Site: brandenburg
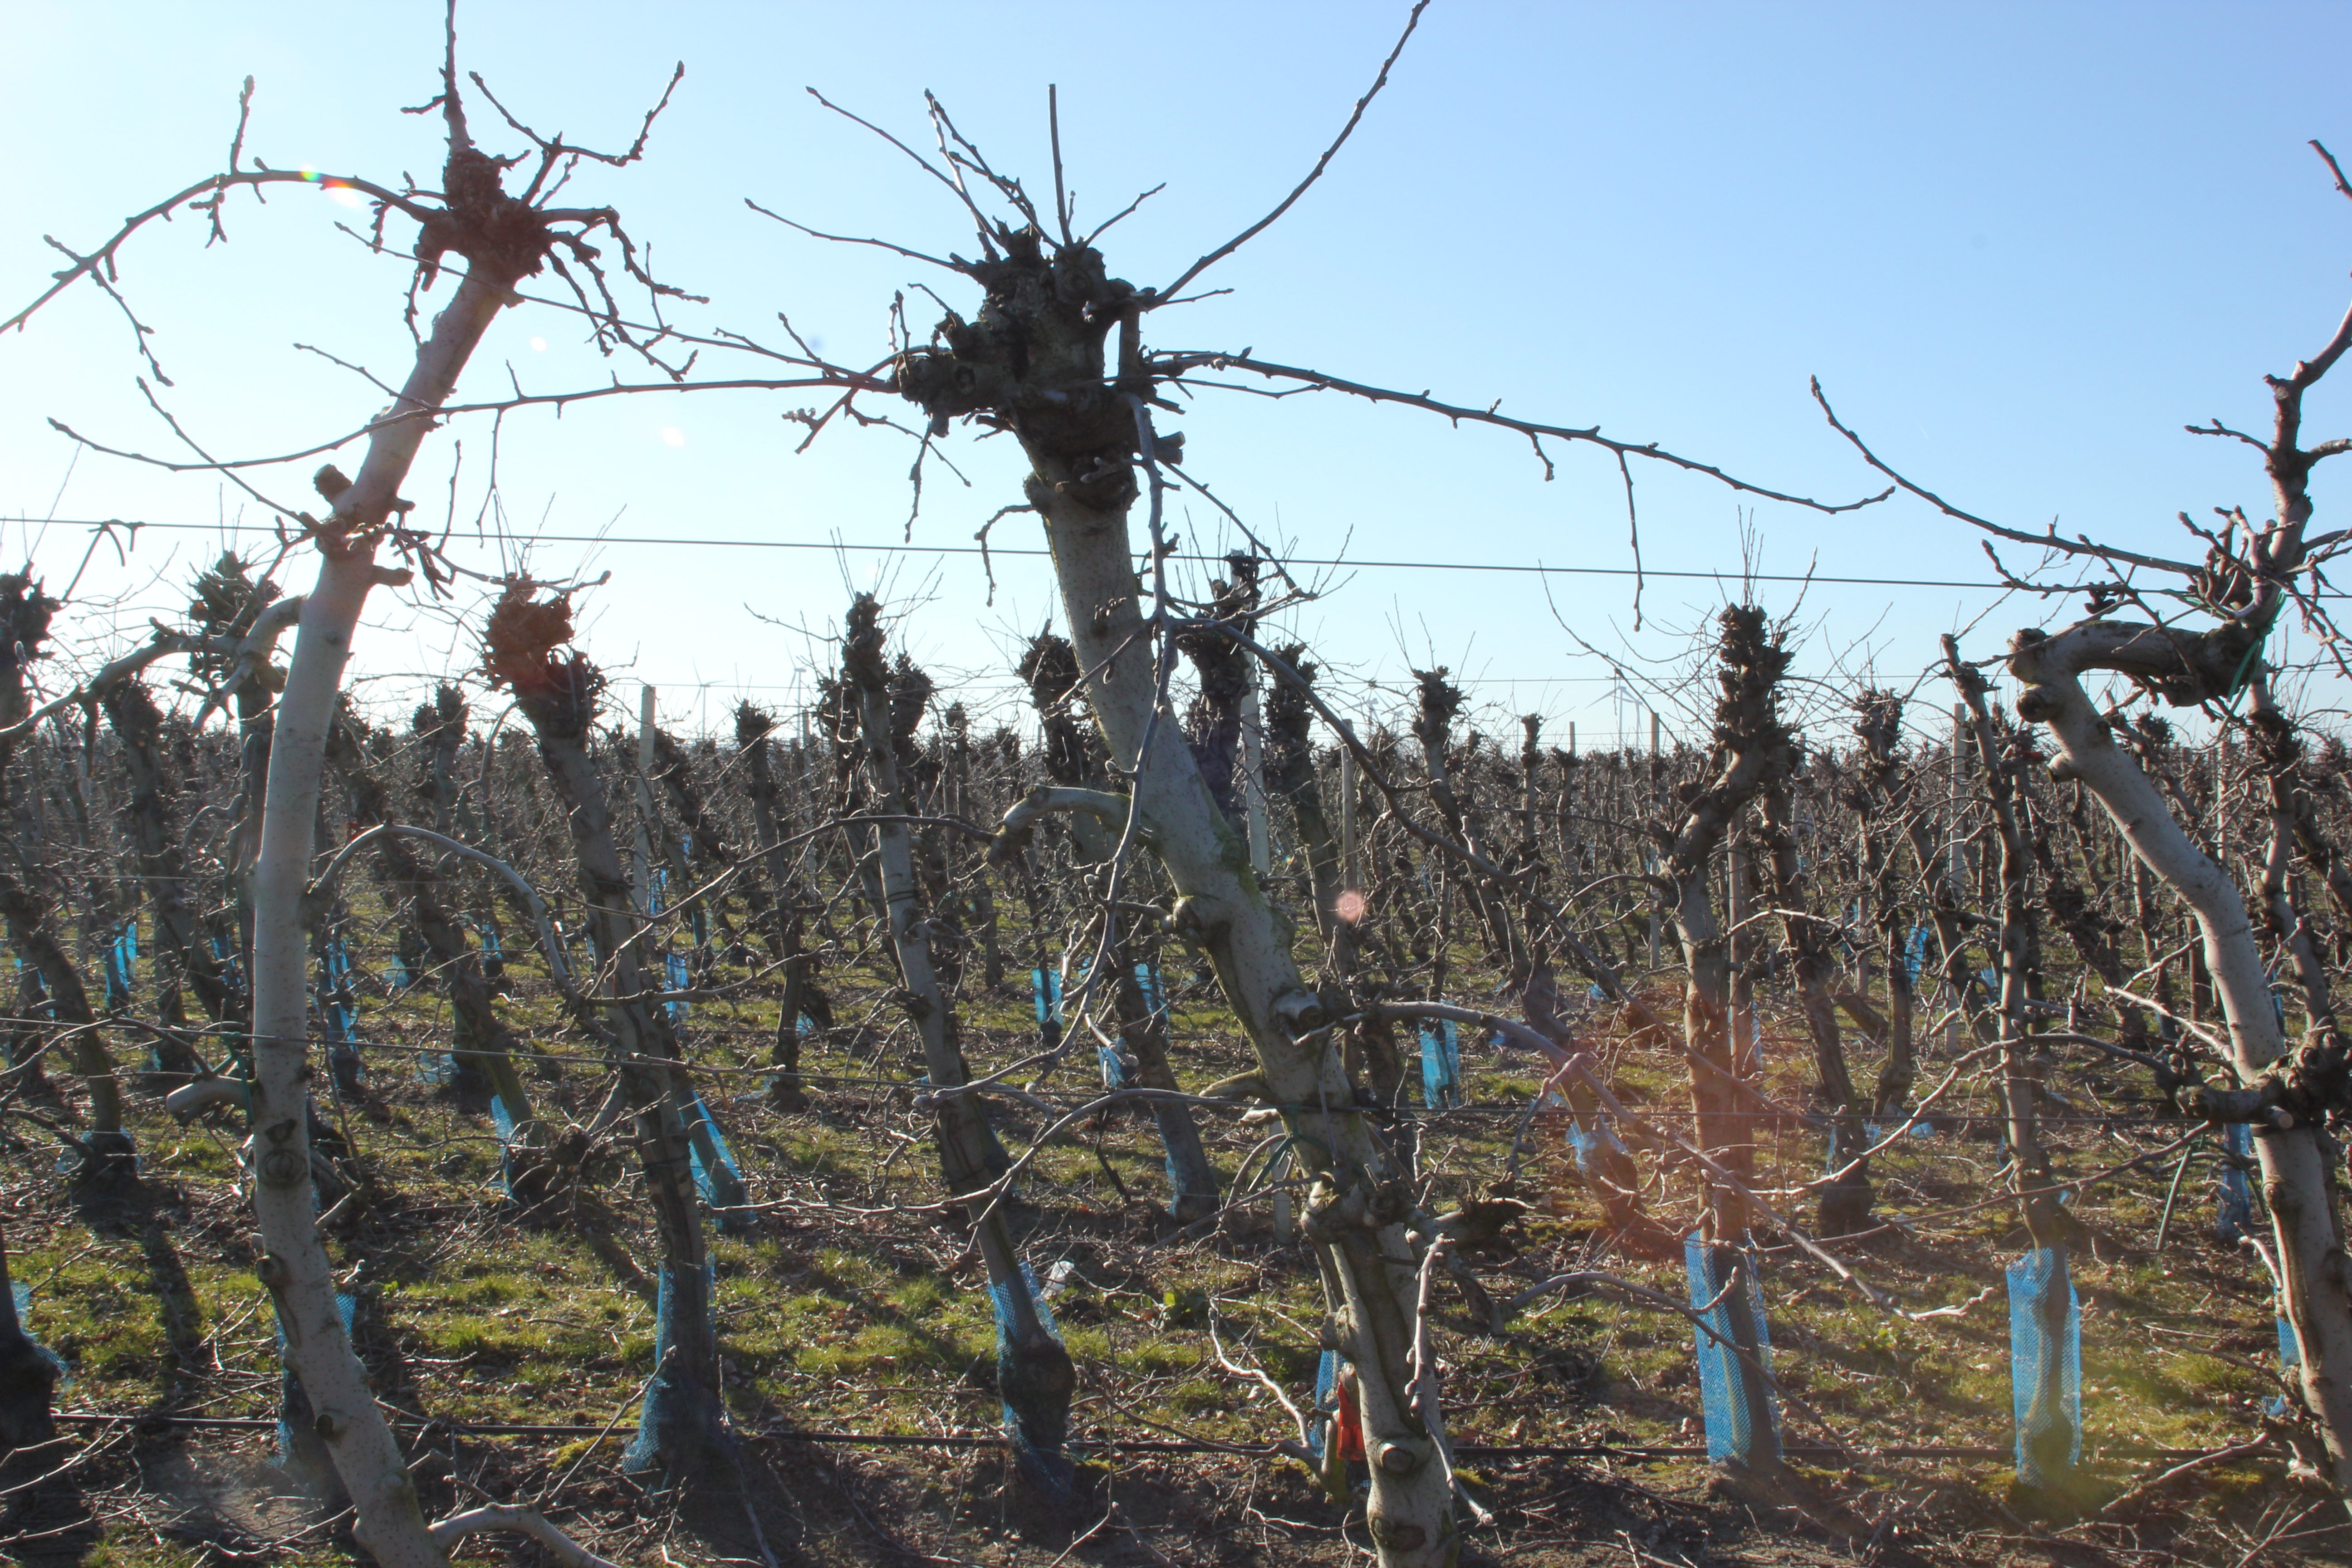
Growth stage (BBCH 03): Bud development